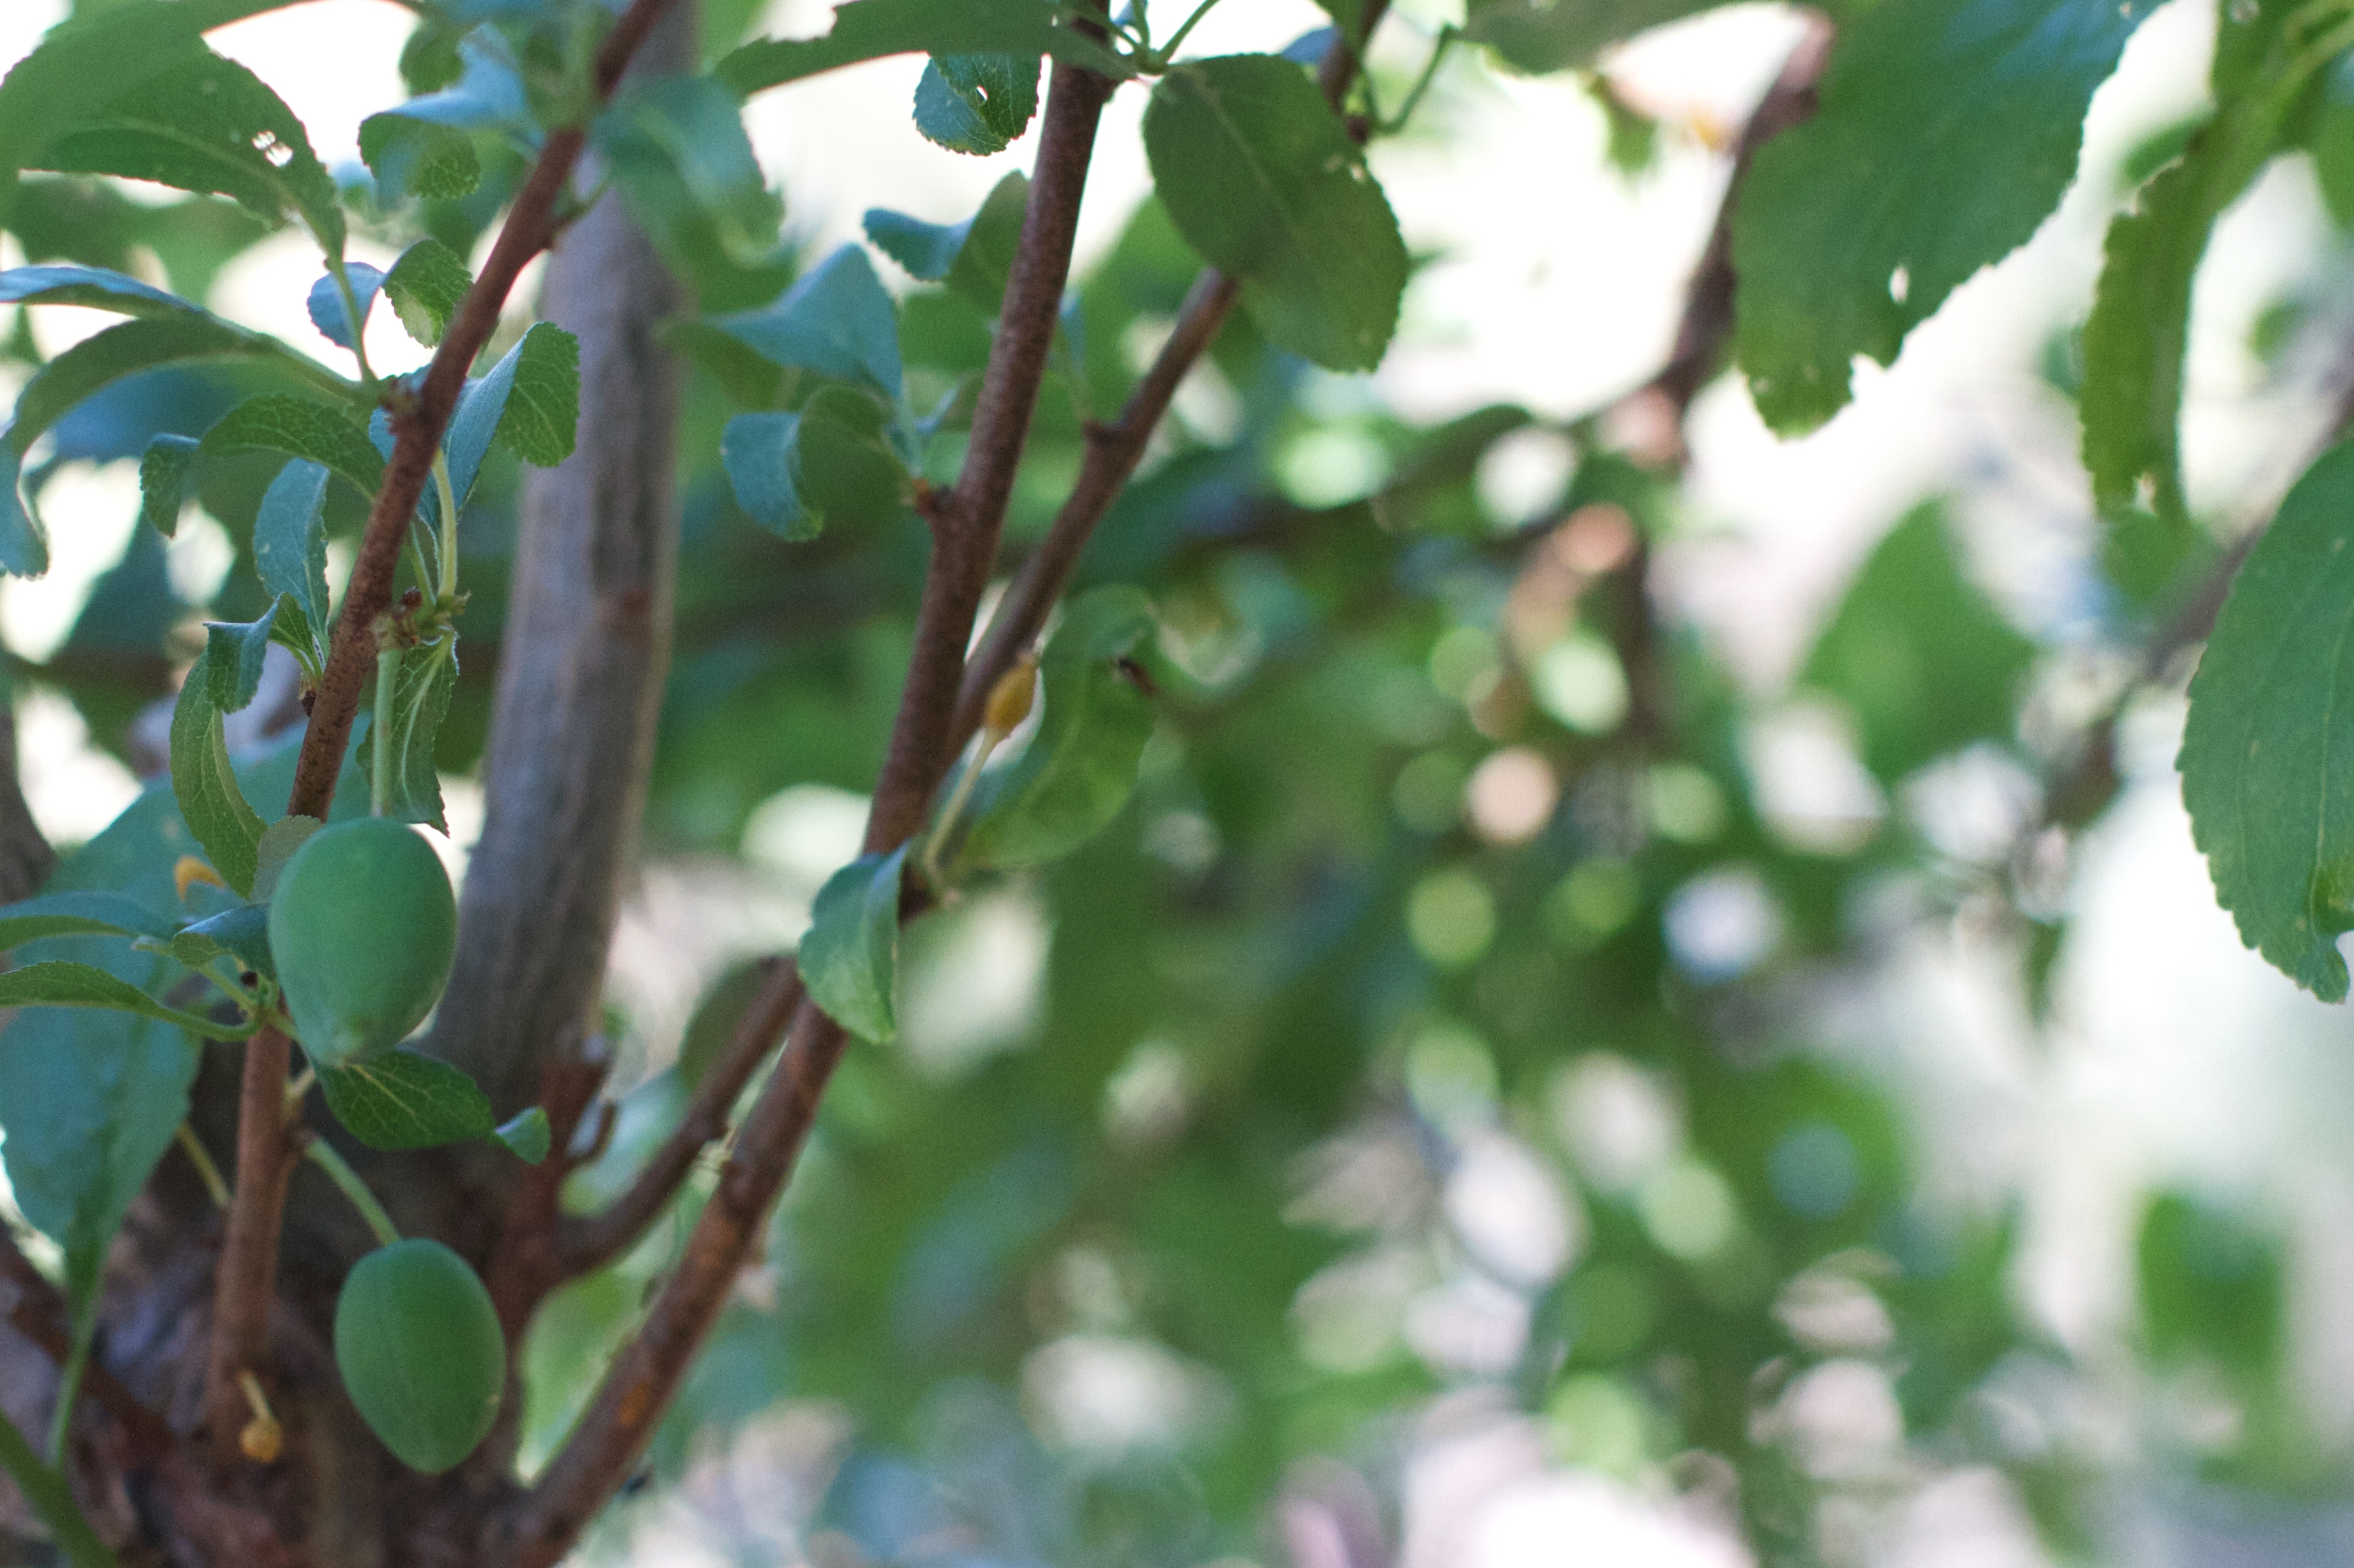
tree, branch, blossom, plant, fruit, sunlight, leaf, flower, food, green, produce, evergreen, flora, shrub, flowering plant, woody plant, land plant